Suzanne (Leonard Cohen song)

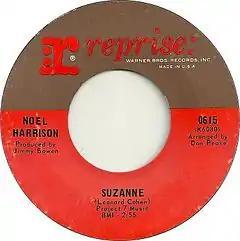
A-side label of Noel Harrison recording "(US release pictured)"

In 1967, Noel Harrison's version—the second cover of the song—reached number 125 in the Bubbling Under the Hot 100 chart on the week ending September 30. Harrison's version entered the Billboard Hot 100 chart at number 86 on October 28 and peaked at number 56 on November 25, 1967. In Canada it reached number 38.